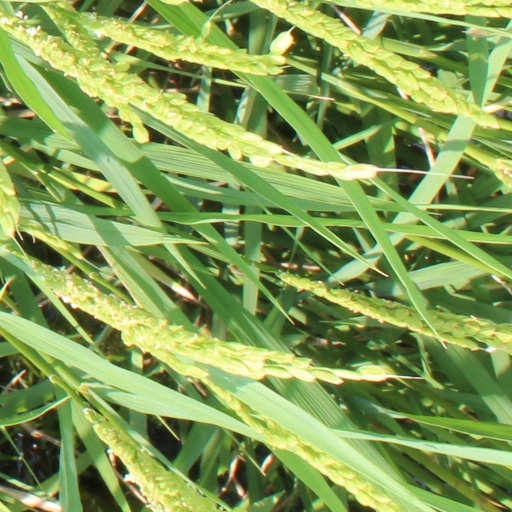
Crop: rice